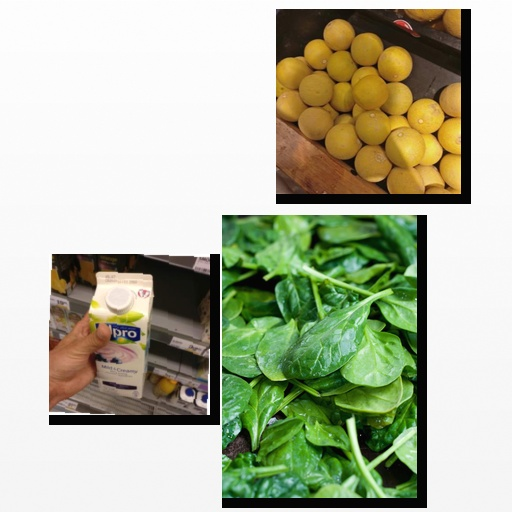
Food items: melon, spinach, blueberry_soy_yogurt